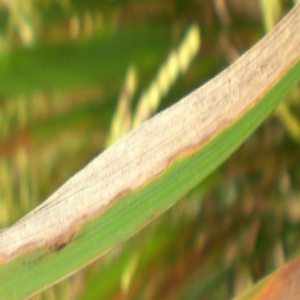
Disease: Bacterialblight